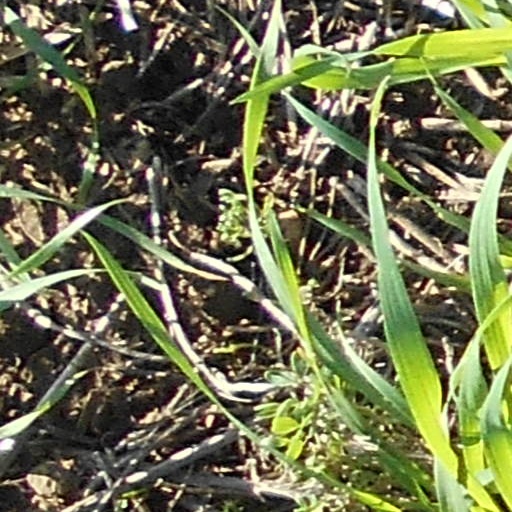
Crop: wheat